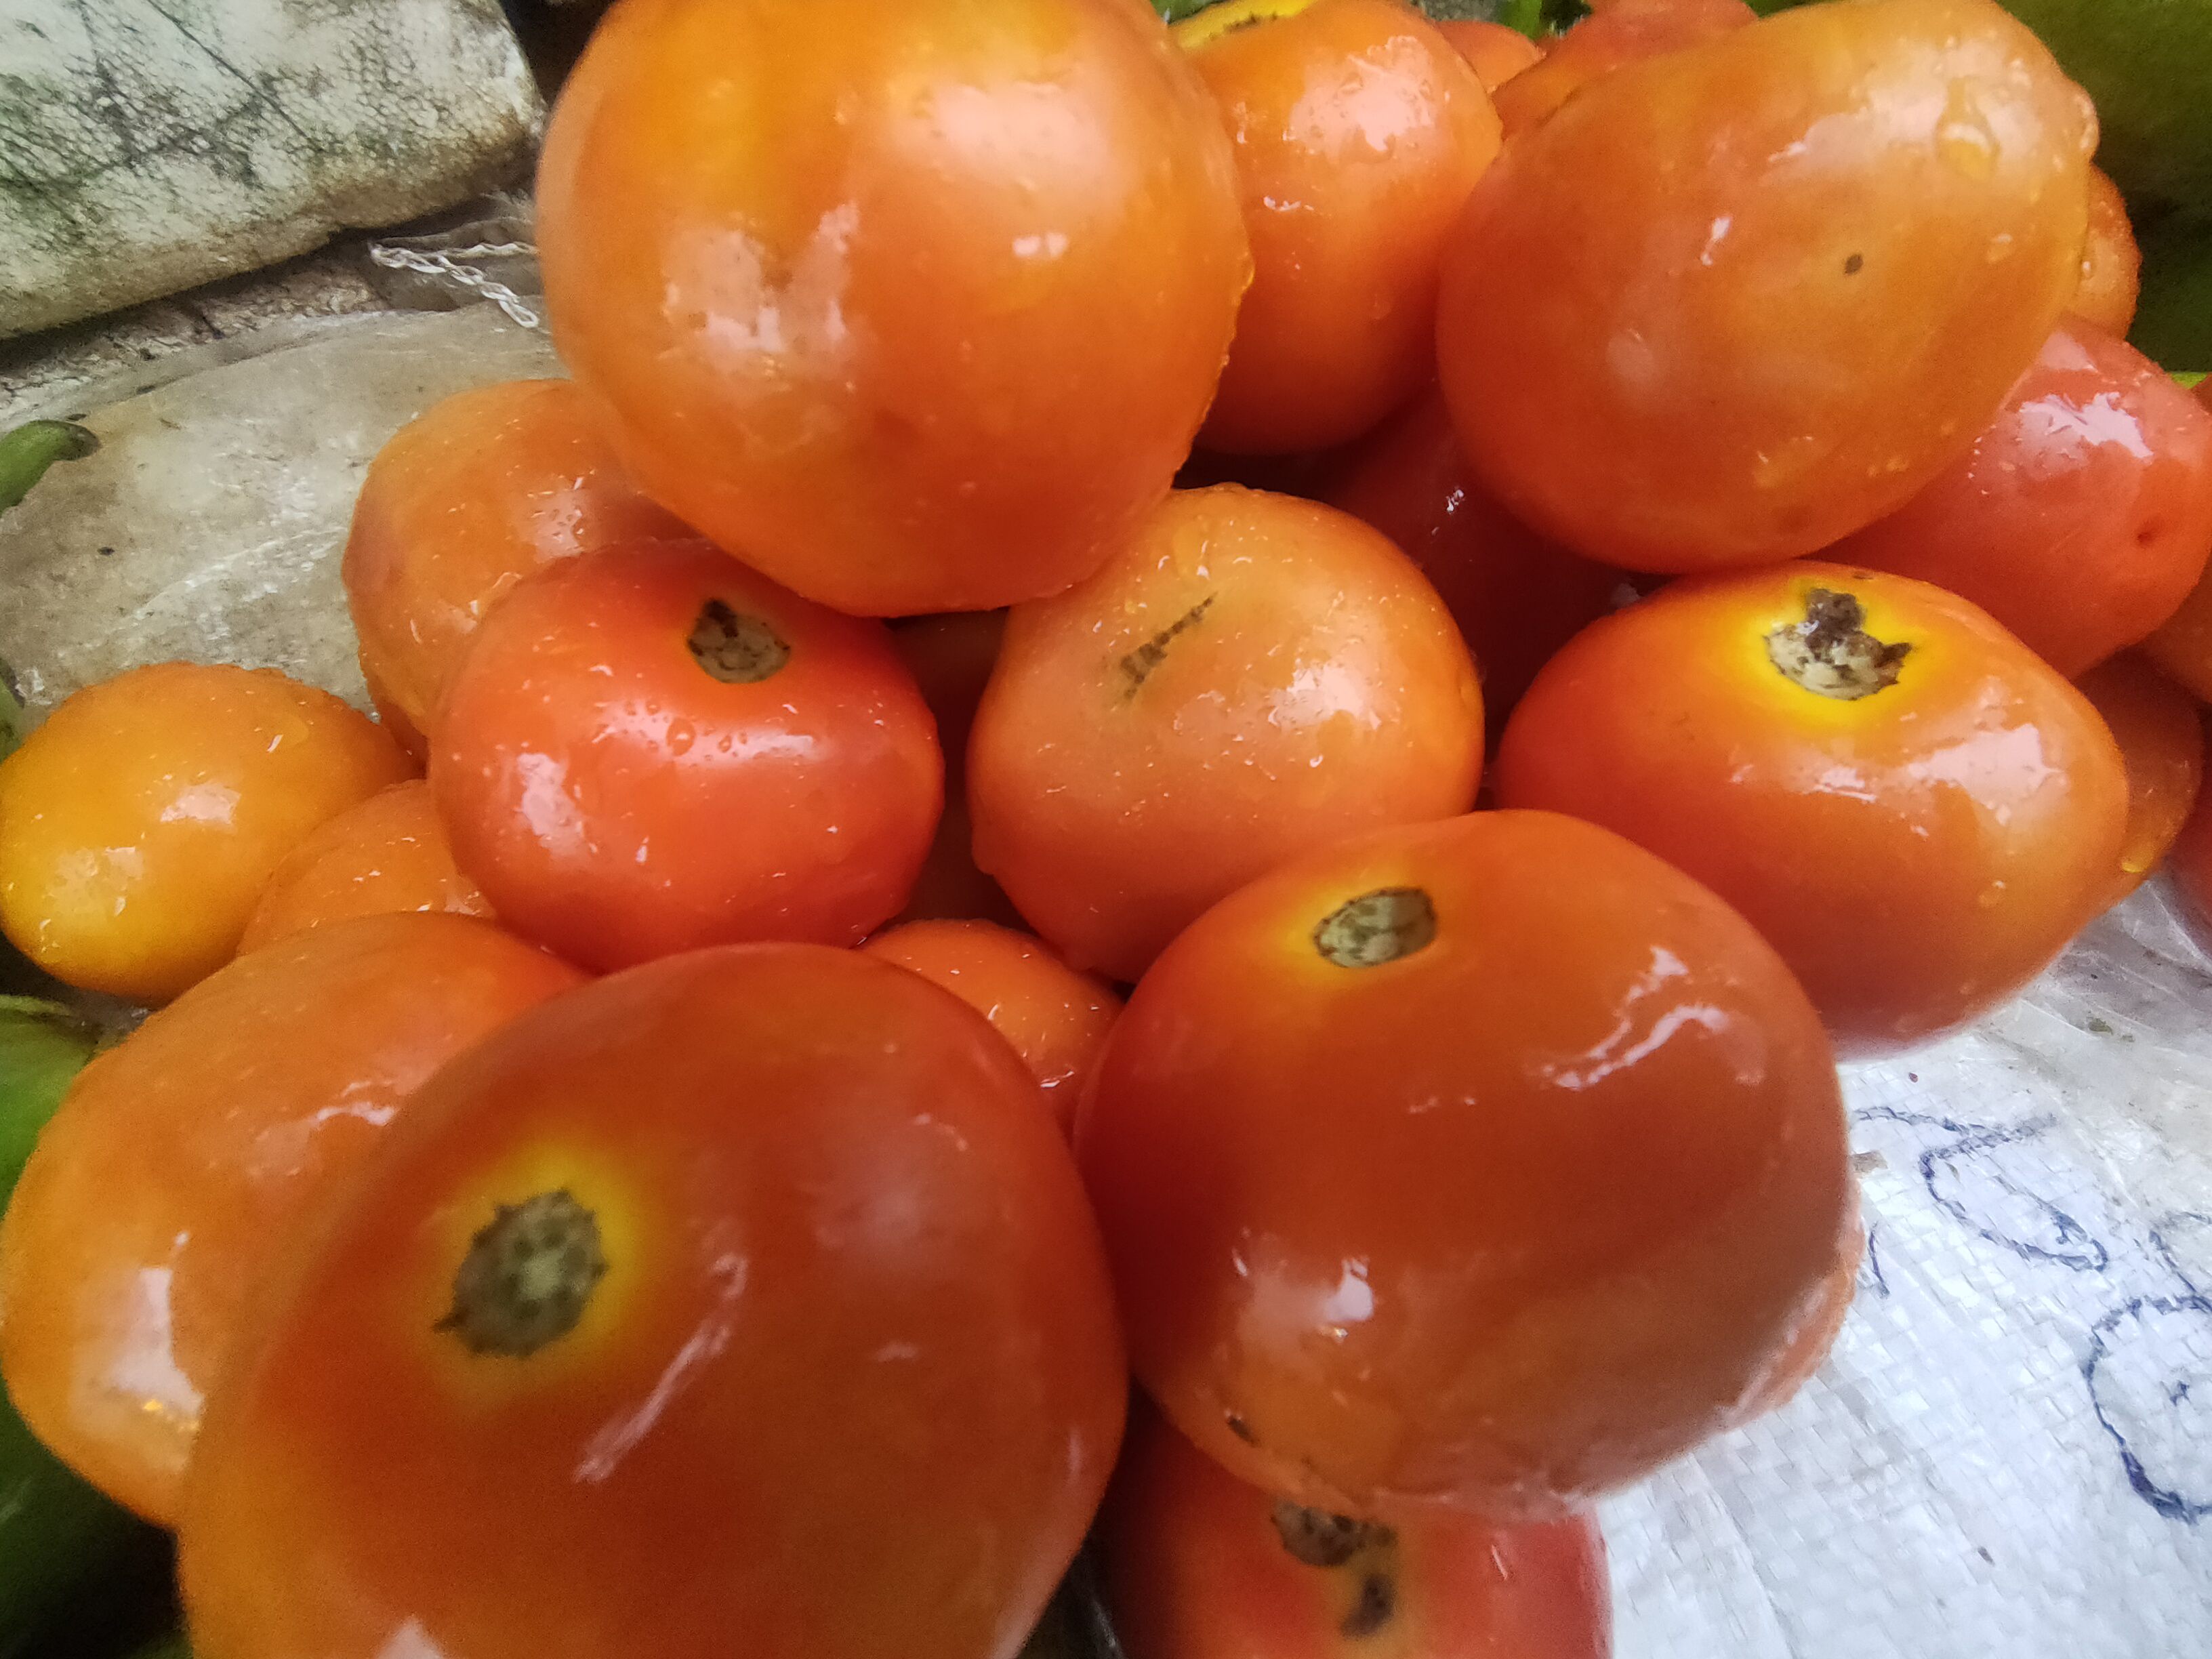
Label: Solanum Iycopersicum